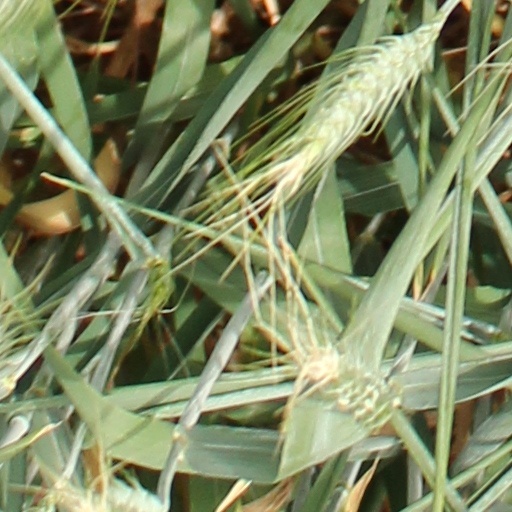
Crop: wheat